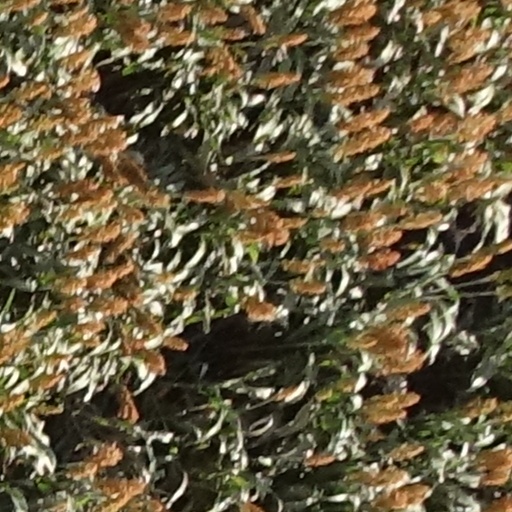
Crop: sorghum